The Maryland Zoo in Baltimore

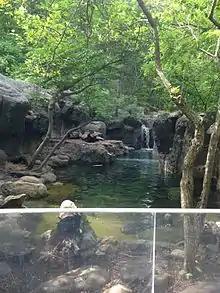
The Stream at Maryland Wilderness.

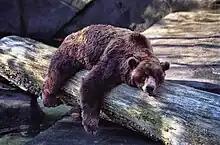
A Grizzly bear ("Ursus arctos") taking a rest at the Northern Passage exhibit.

The largest area of the zoo, "The African Journey" displays a wide range of animals originating from the continent of Africa. The main exhibit areas are: